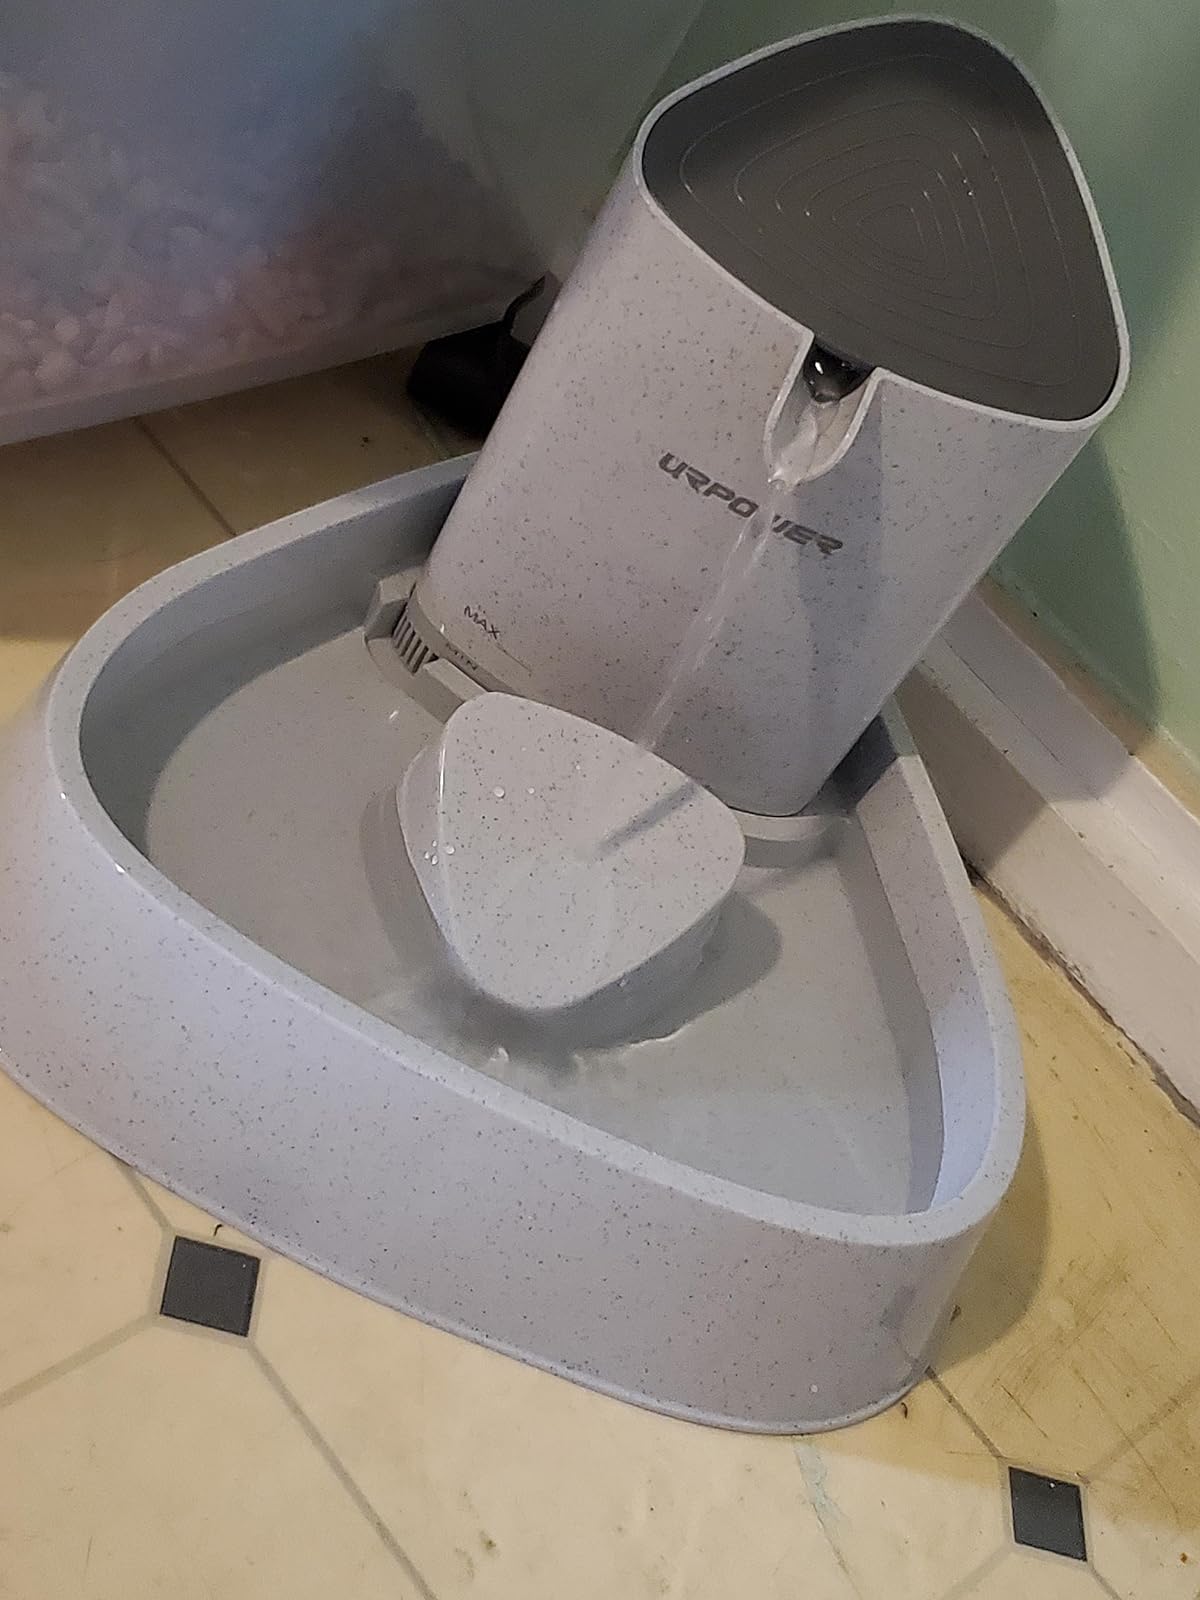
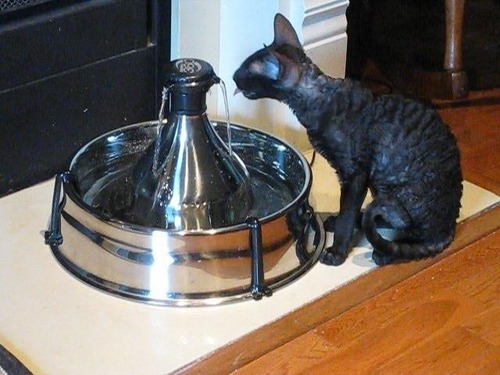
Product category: items_bowl
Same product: no